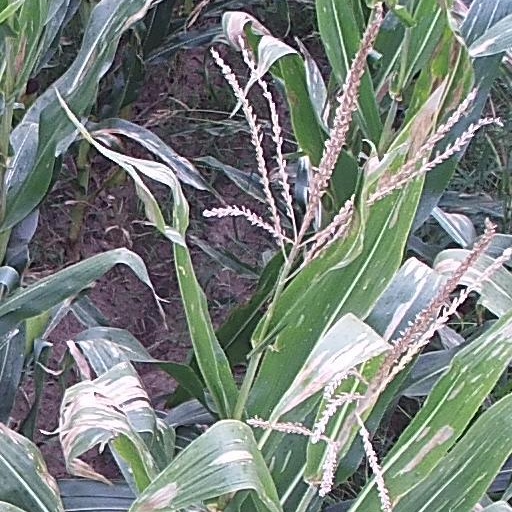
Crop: maize; corn